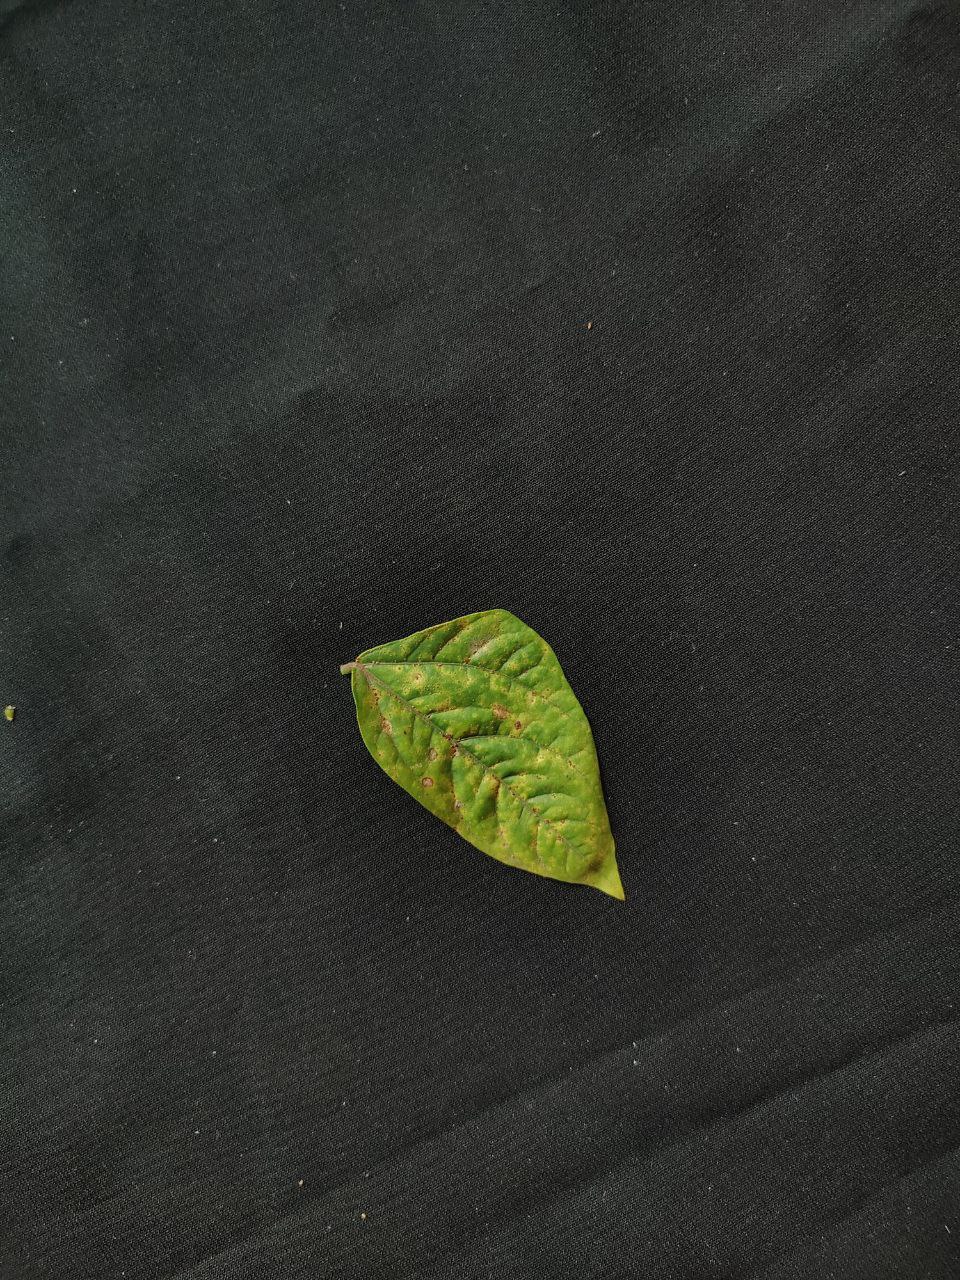
Crop: cowpea
Leaf condition: Septoria leaf spot